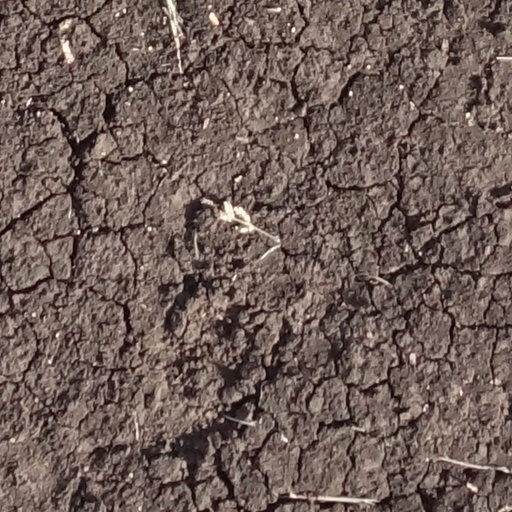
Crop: sorghum